Logos and uniforms of the New York Giants

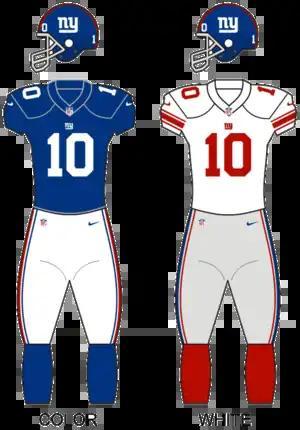
Uniforms worn from 2016 to 2020.

Prior to the 1961 campaign, the Giants official logo was the "giant quarterback" logo created by Marie Barclay Steinmuller, who also created the original "ny" logo. Starting in 1961, a stylized white lowercase "ny" was added to both sides of the team's helmet. This logo survived until 1975, when a stylized white and blue uppercase "NY" replaced it. The uppercase "NY" was itself replaced a season later by the team nickname written out in bold italicized white capital letters ("GIANTS"). This change was sparked by the team moving its operations to the Meadowlands in New Jersey.